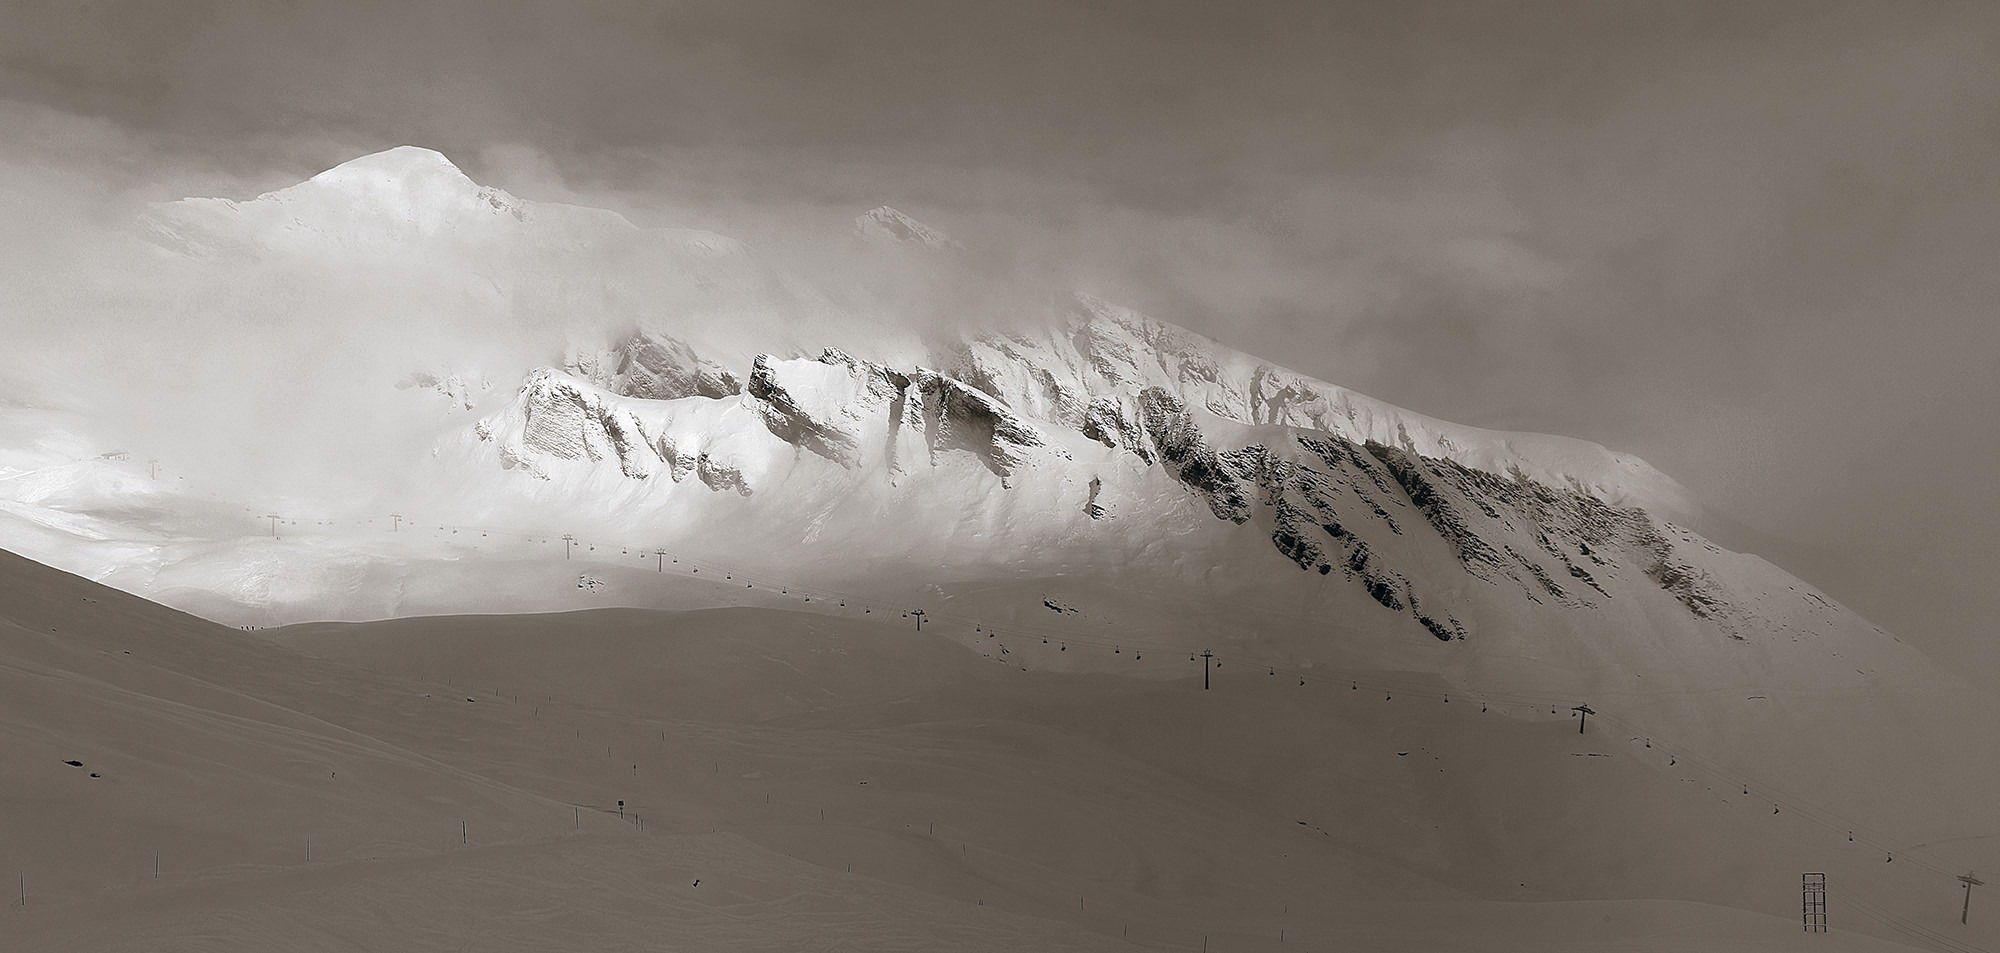
sand, rock, mountain, snow, cold, winter, wing, cloud, black and white, hiking, white, wave, wind, panorama, weather, alpine, climber, monochrome, climb, trekking, mountains, ski, switzerland, dramatic, high mountains, forward, alpinism, bergsport, steep wall, monochrome photography, atmospheric phenomenon, atmosphere of earth, geological phenomenon, snow banner